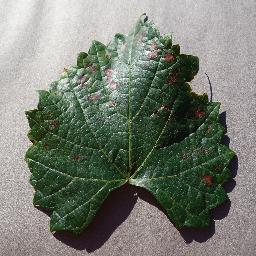
Label: Grape___Esca_(Black_Measles)